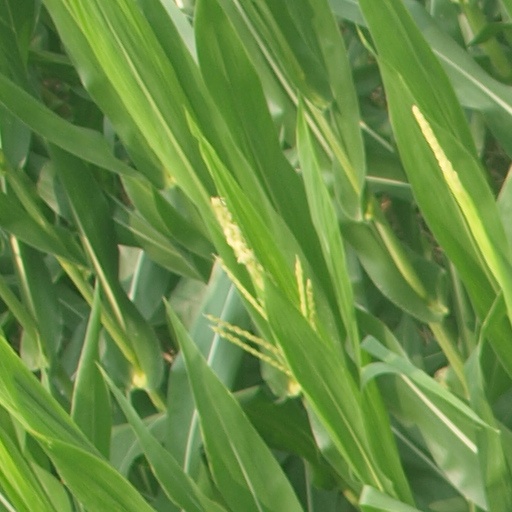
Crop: maize; corn